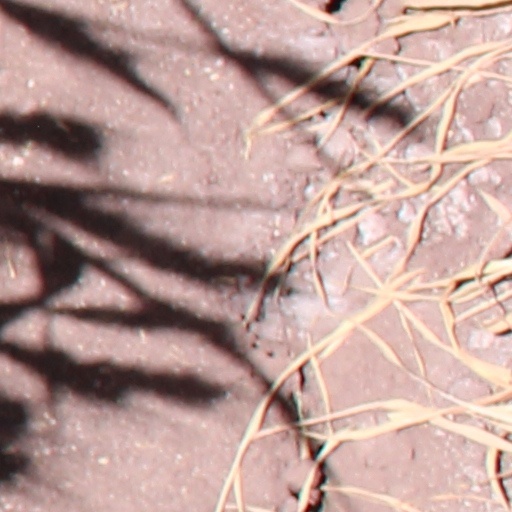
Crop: wheat